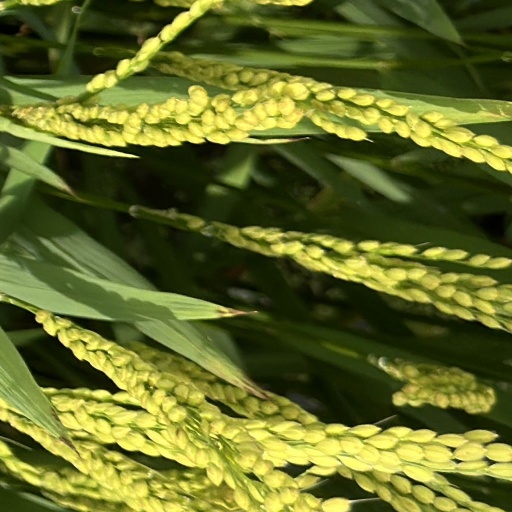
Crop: rice